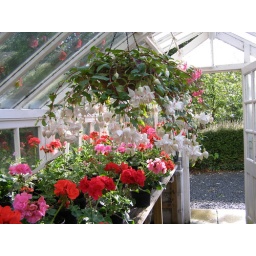
green house by lake